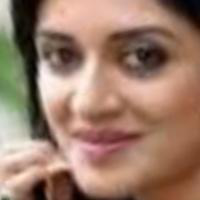
Age group: age 21-30